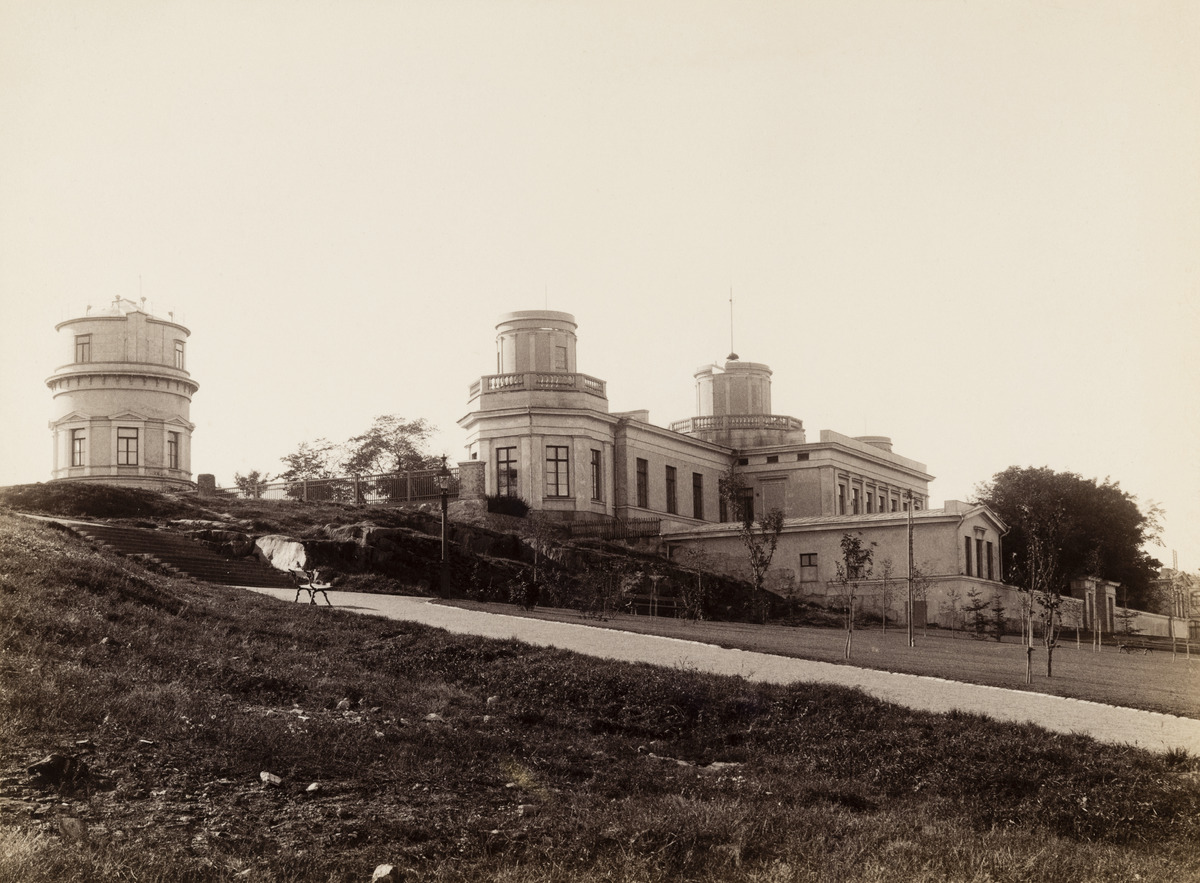
Tähtitieteellinen observatorio Ulriikaporinvuorella (nykyinen Tähtitorninvuori)
sisällön kuvaus: Tähtitieteellinen observatorio Ulriikaporinvuorella (nykyinen Tähtitorninvuori). Tornissa aikamerkkipussi. mustavalkoinen
Ajankohta: kuvausaika 1890 -luku
Paikka: Suomi, Uusimaa, Helsinki, Ullanlinna Helsinki, Kopernikuksentie 1
Aiheet: havaintoasemat, observatoriot, viheralueet, puistot